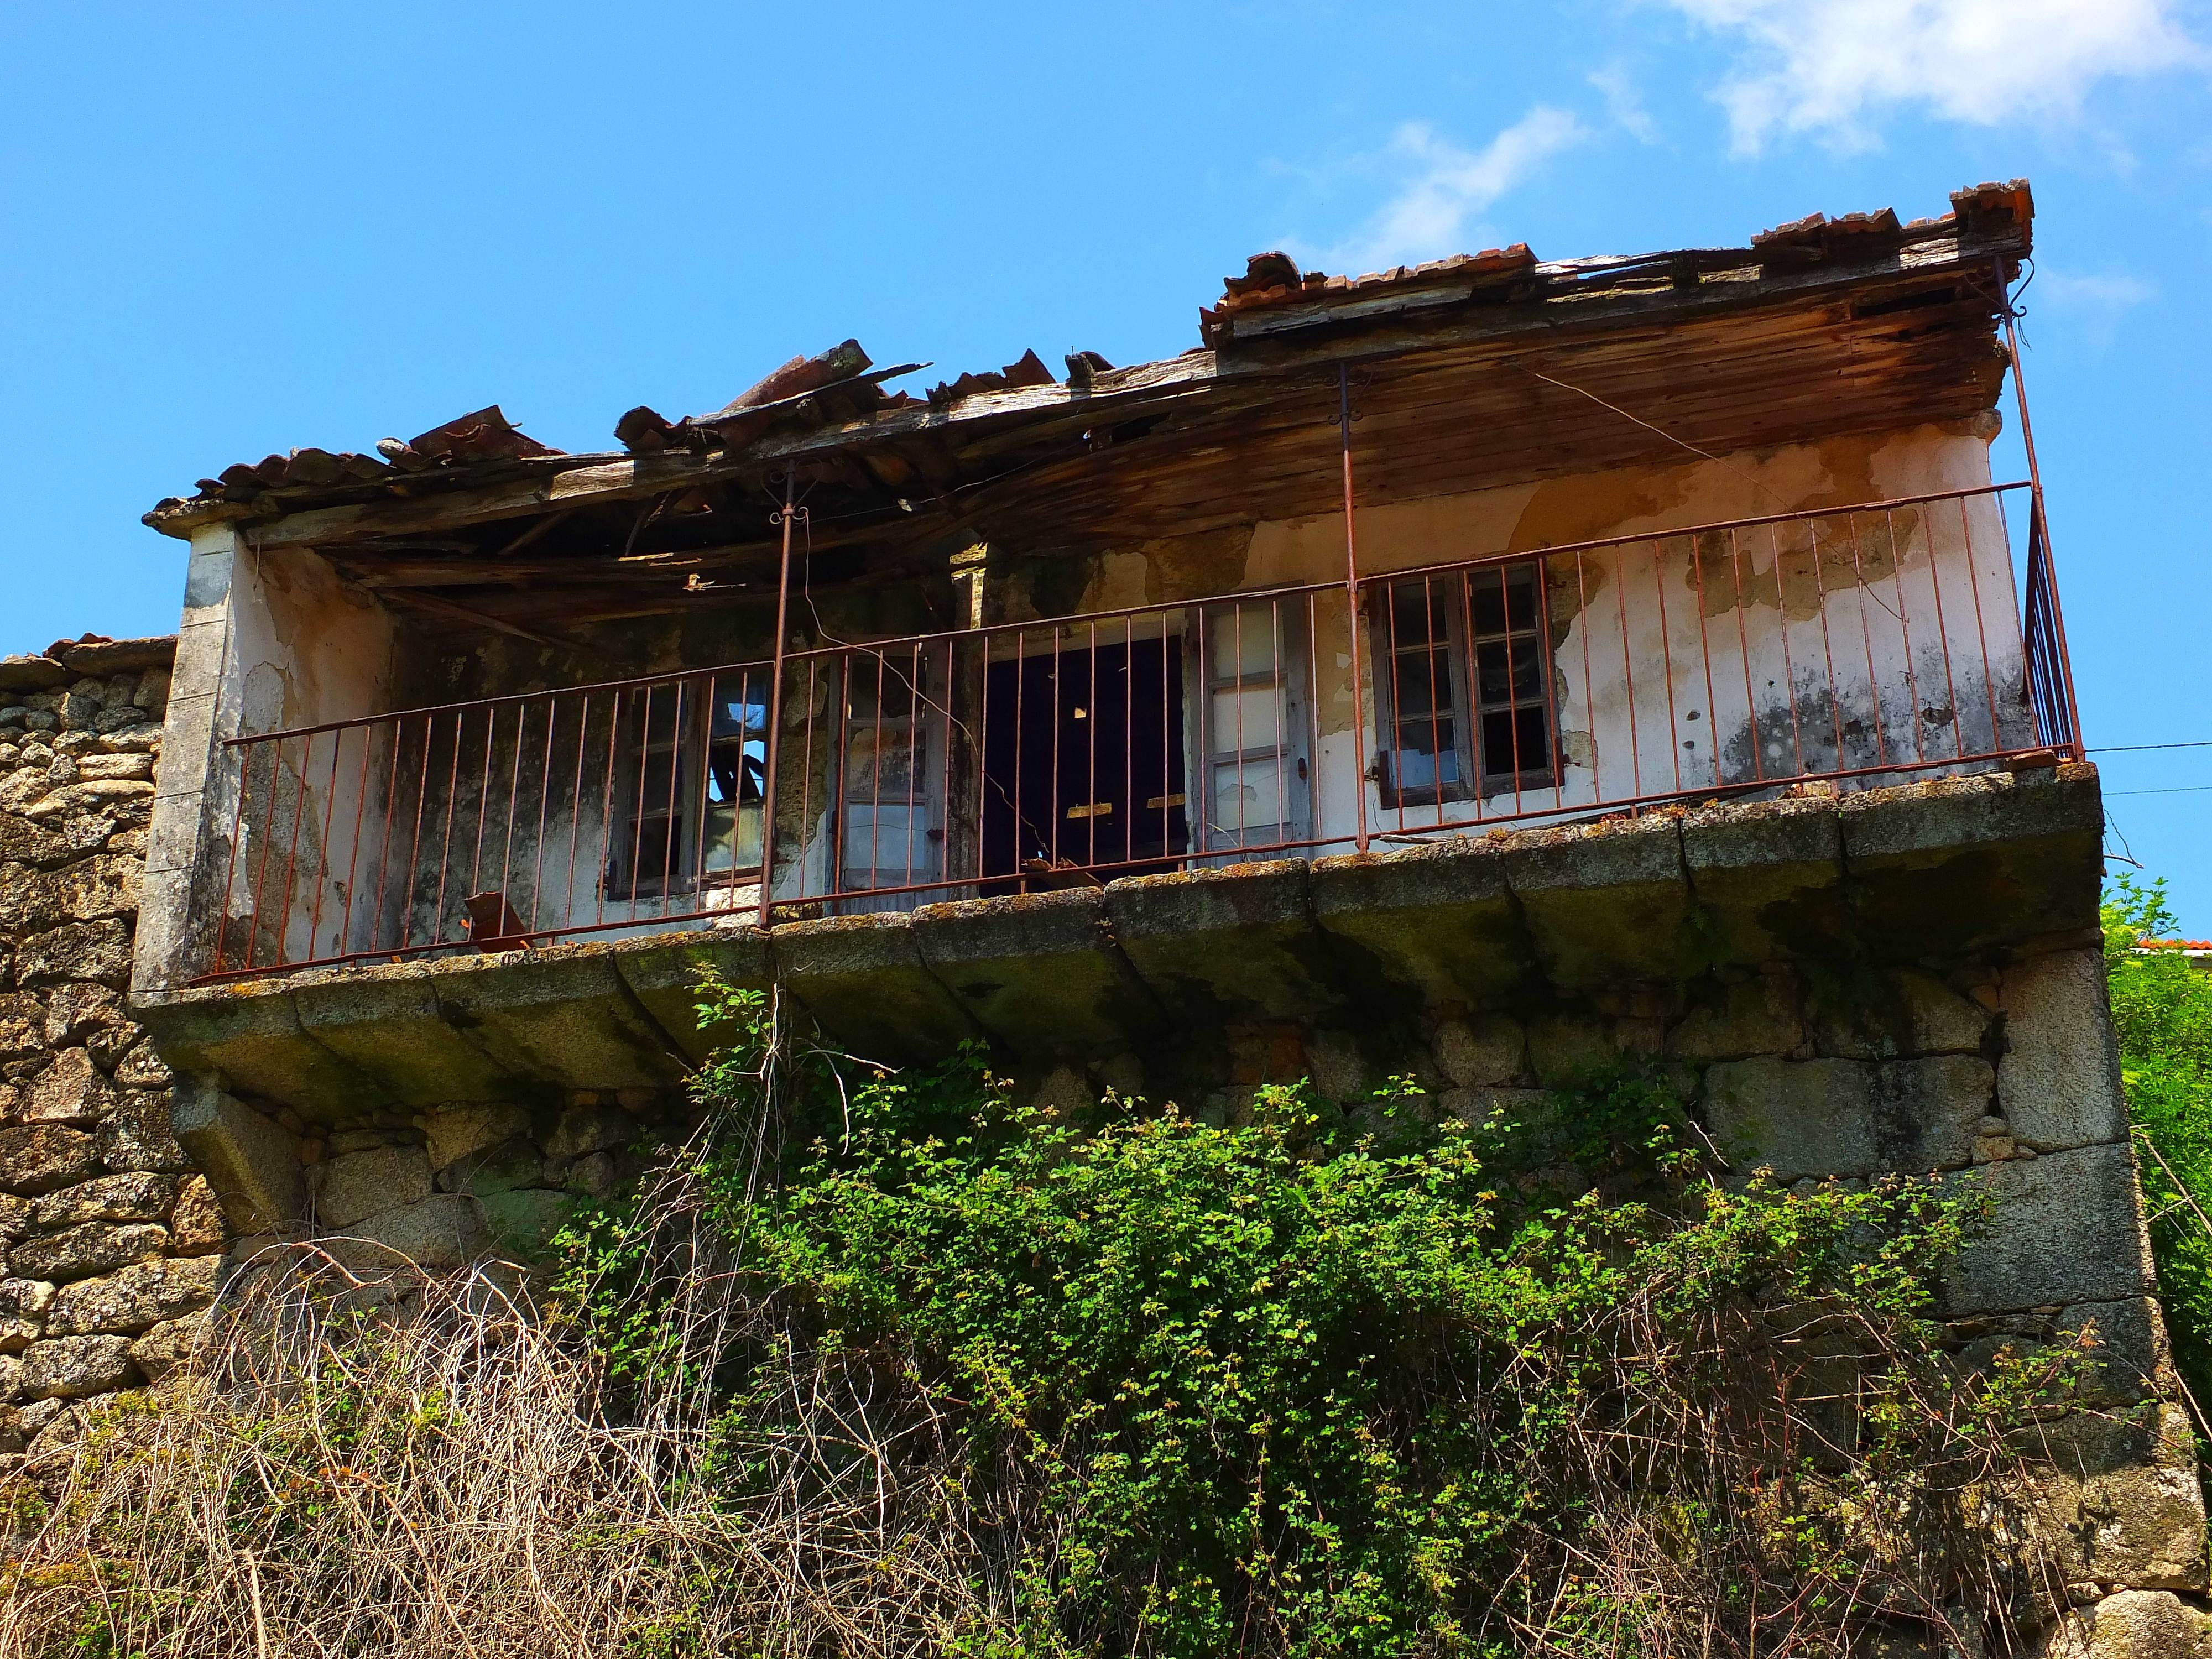
landscape, architecture, wood, house, building, home, hut, village, shack, cottage, terrain, waterway, spain, ruins, espaa, galicia, pontevedra, paisajes, estate, ggl1, gaby1, pontevedragaliciaespaa, serrapio, fujifilmxs1, cercedo, rural area